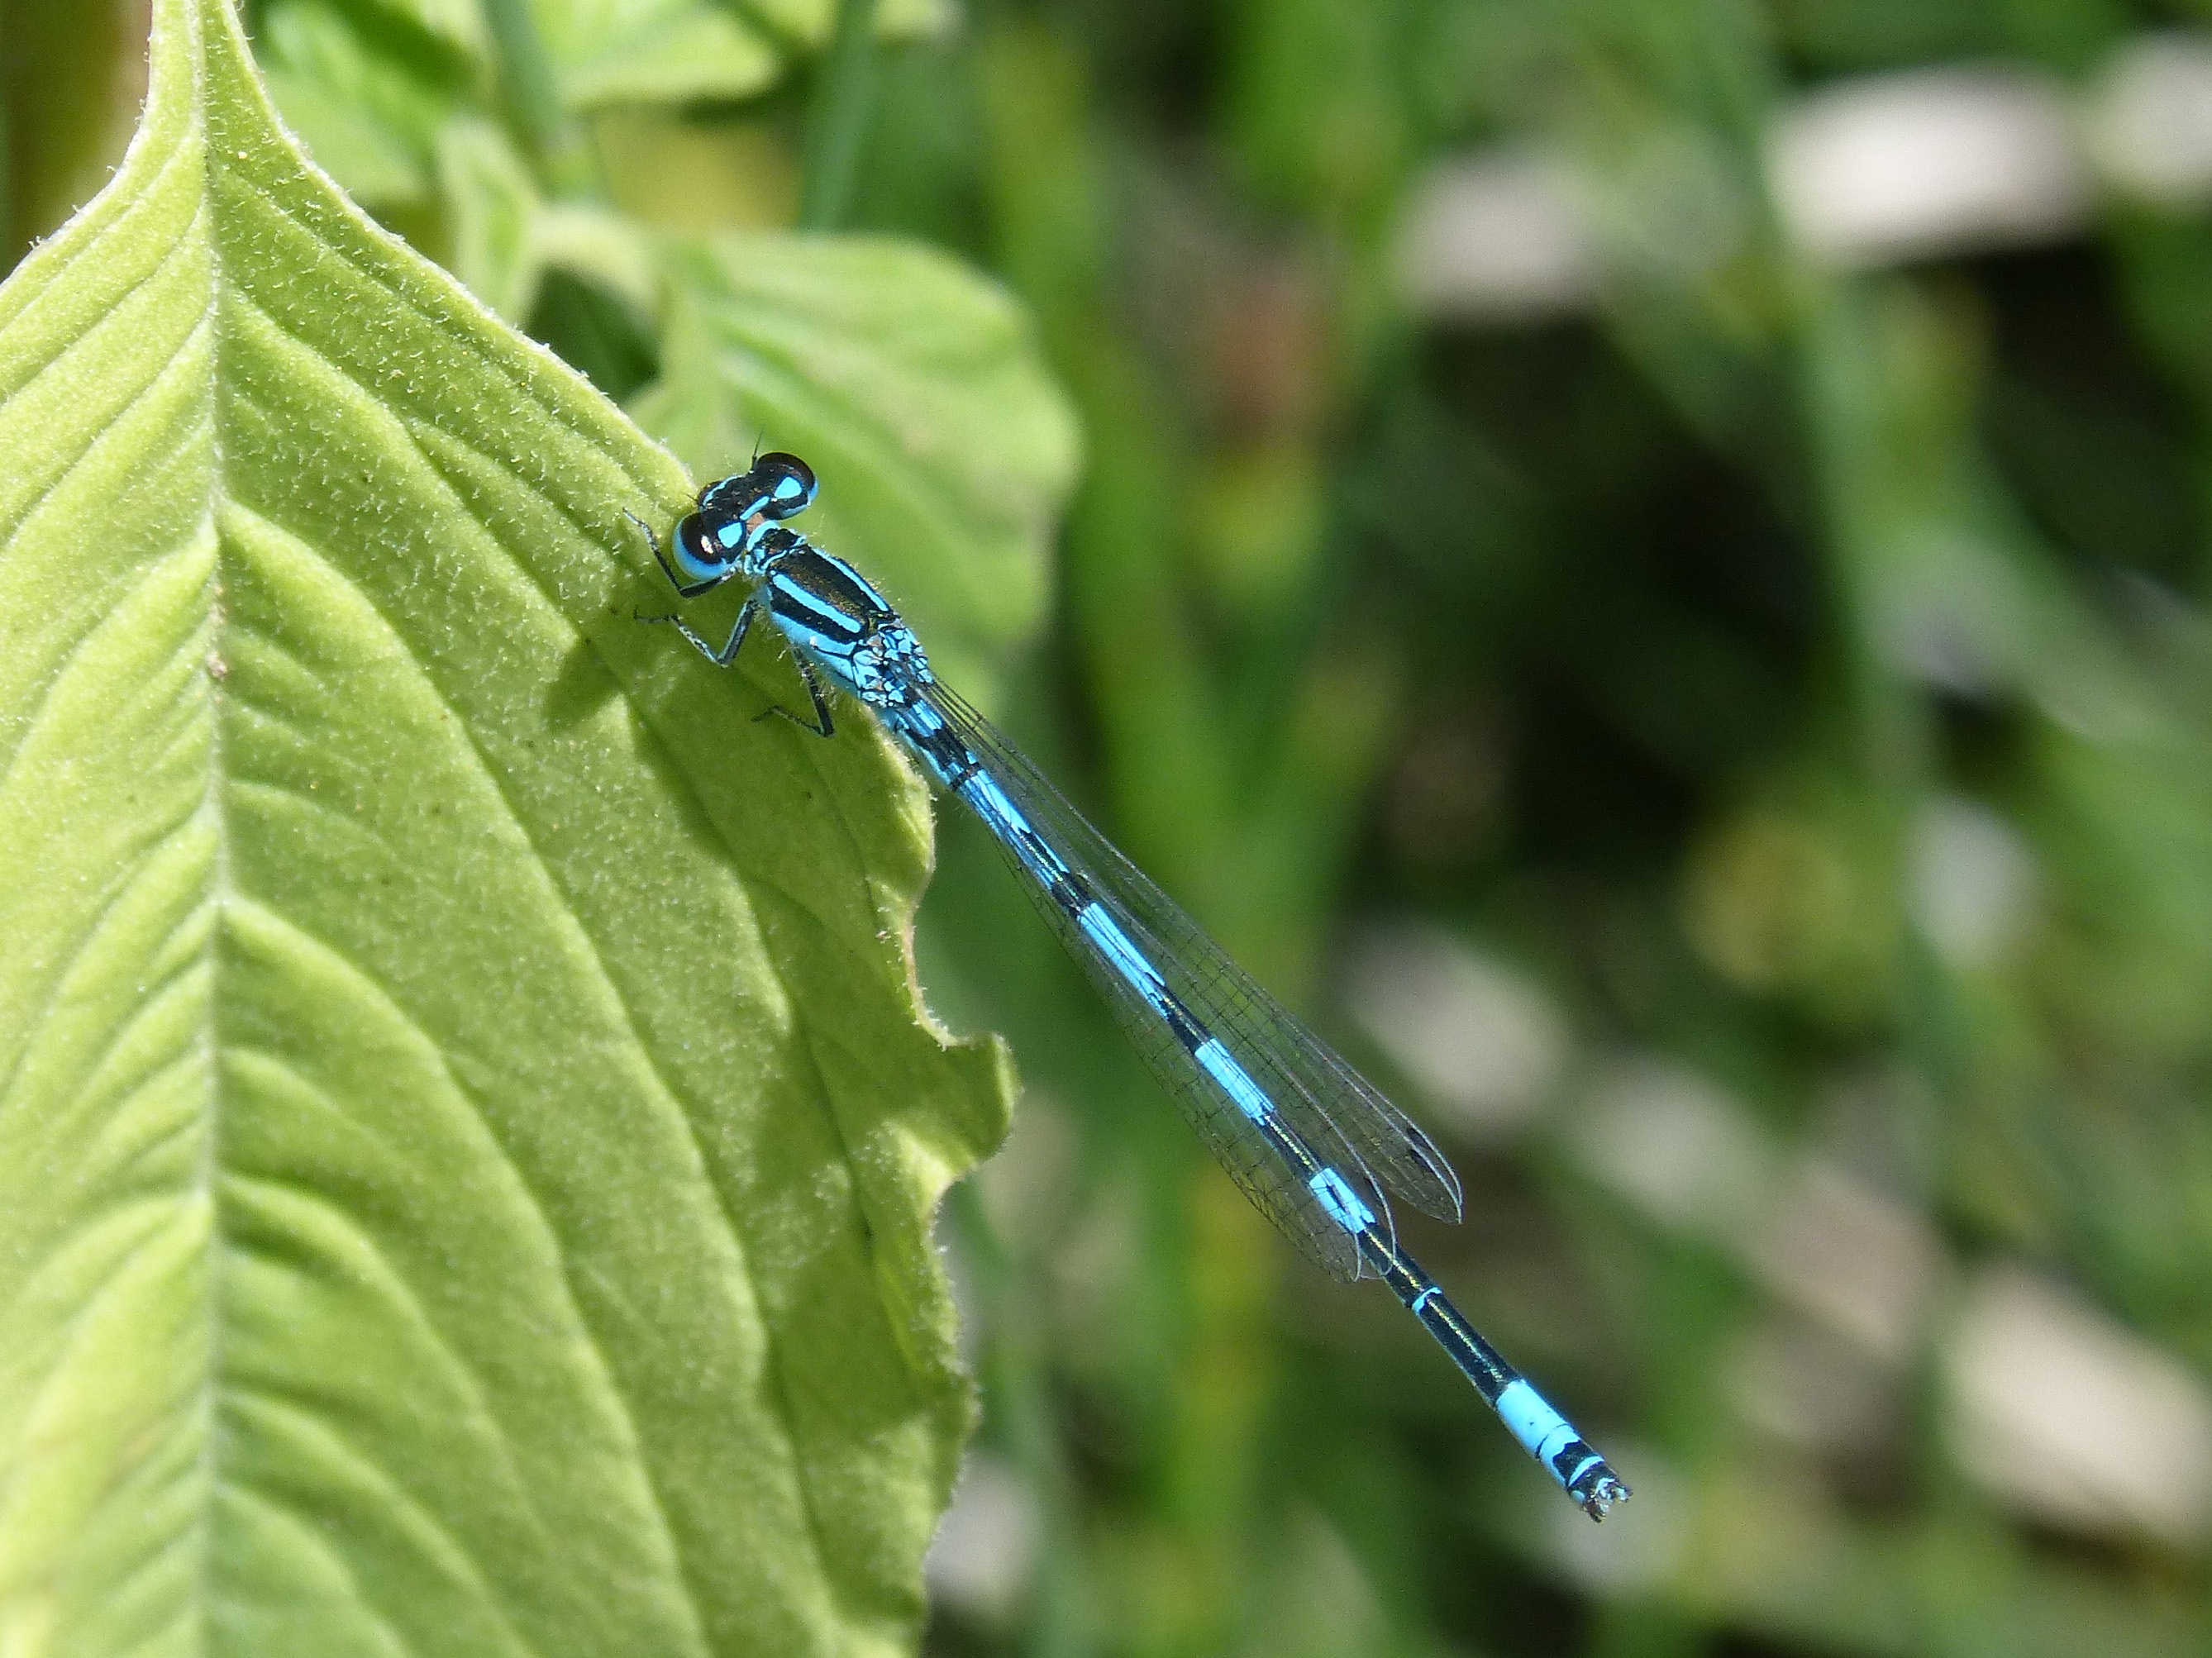
nature, branch, leaf, flower, green, insect, fauna, invertebrate, close up, dragonfly, wetland, damselfly, macro photography, arthropod, winged insect, blue dragonfly, plant stem, dragonflies and damseflies